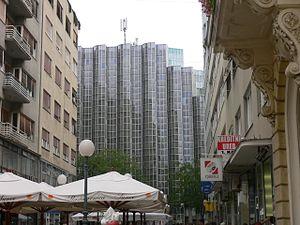
Zagreb est la capitale de la Croatie. Au recensement de 2011, la ville compte 688 163 habitants, tandis que le comitat compte 790 017 habitants, dont 93,14 % de Croates. La région de Zagreb — le comitat de la ville de Zagreb et le comitat de Zagreb — compte 1 107 623 habitants.